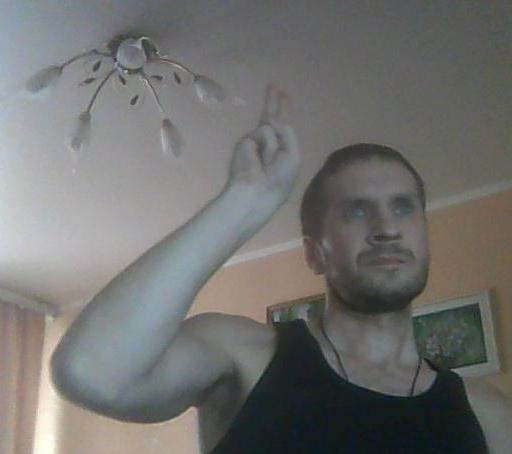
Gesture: two_up